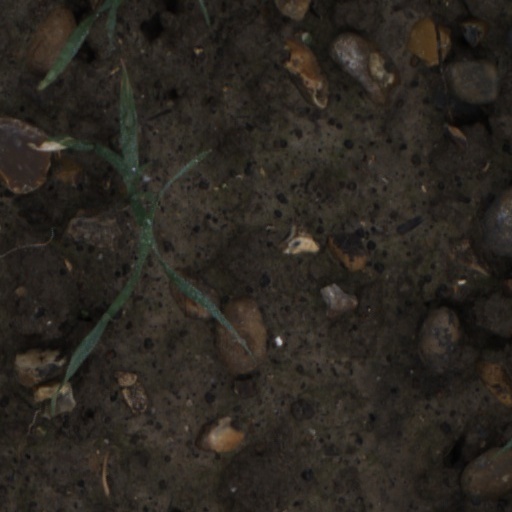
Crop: wheat